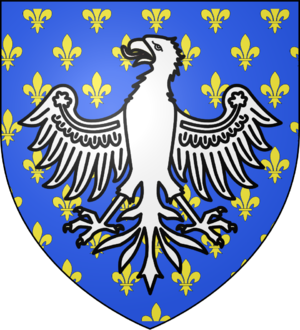
Le Puy-en-Velay est une commune française située dans la région Auvergne-Rhône-Alpes. C'est la préfecture du département de la Haute-Loire et la capitale historique du Velay.